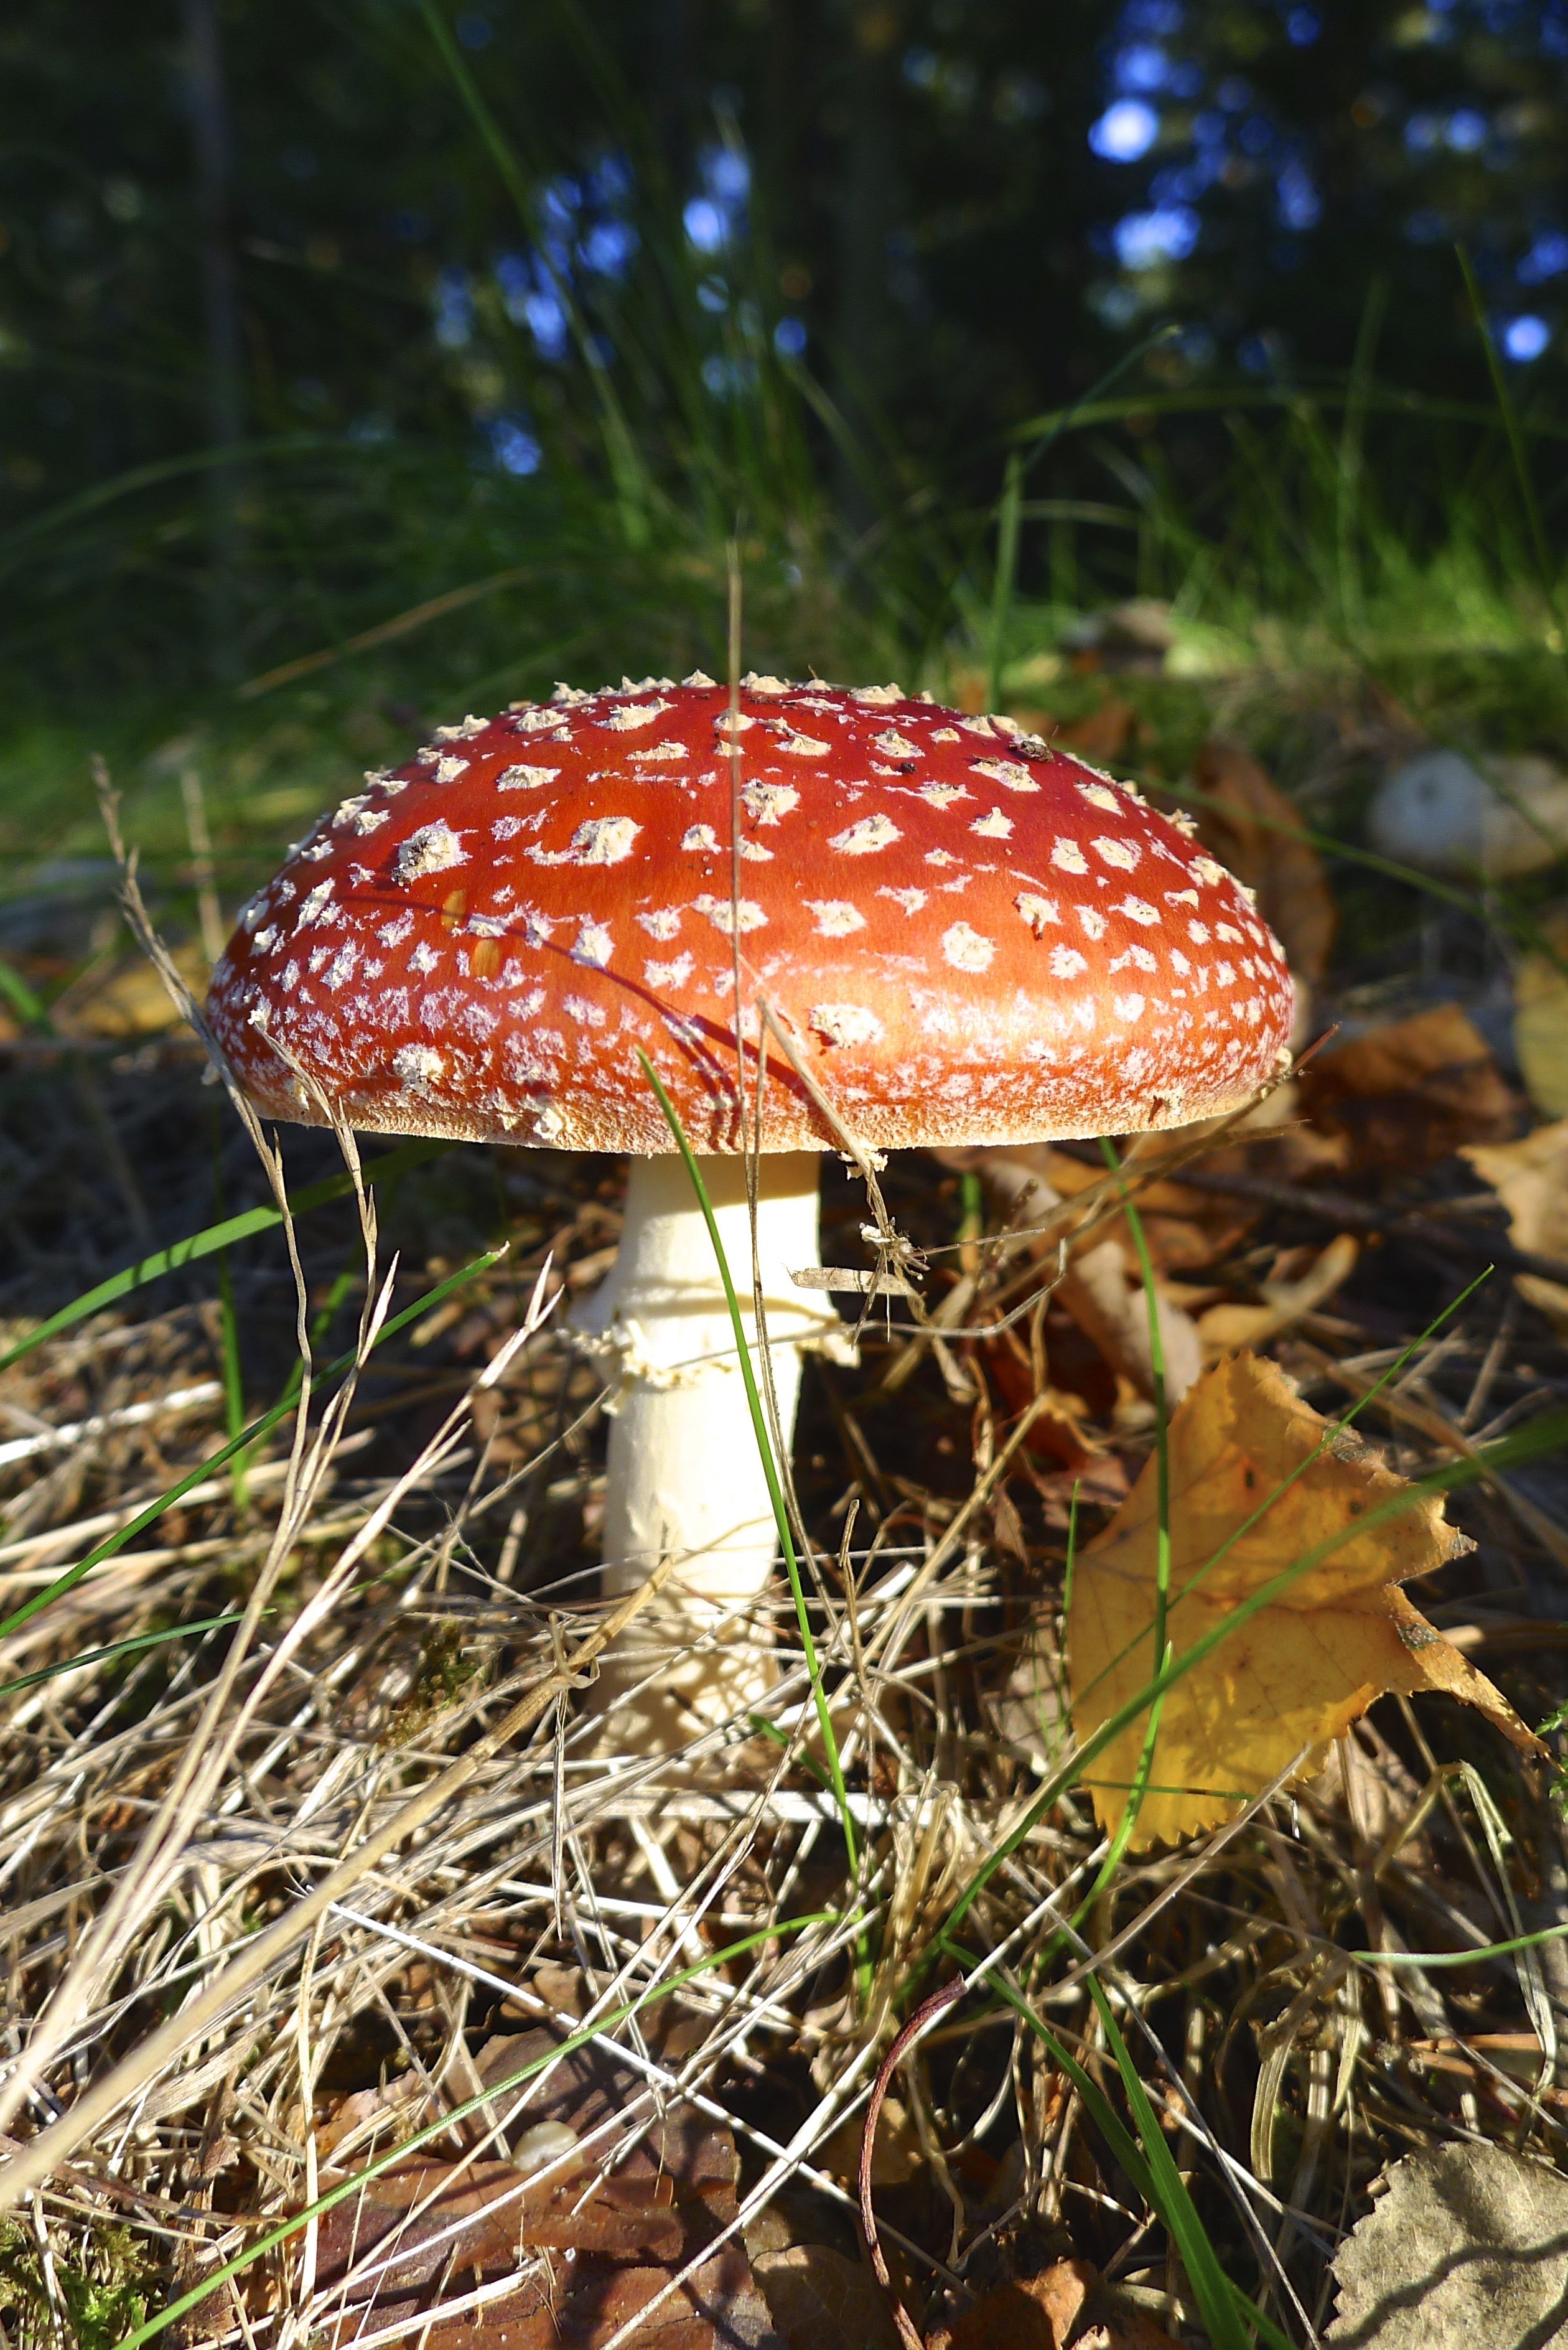
nature, forest, leaf, red, autumn, botany, mushroom, flora, fungus, fly agaric, toxic, woodland, agaric, bolete, red fly agaric mushroom, matsutake, edible mushroom, medicinal mushroom, penny bun